Saint-Lô

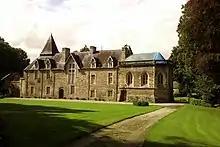
Château de la Vaucelle

Saint-Lô also has remains of its medieval line of walls. Ramparts still exist on three of the four sides of the "Enclos". The remains include: "Tour des Beaux-Regards" ("Tower of Beautiful Glances"), commanding the steepest part of the spur of the town, and the "Tour de la Poudrière" ("Tower of the Gunpowder Store"), an impressive military relic of the old citadel, are the two most notable elements of the ramparts. On the south side, the wartime disaster of 1944 had the paradoxical effect of clearing the base, where houses had grown around the "Rue du Torteron".